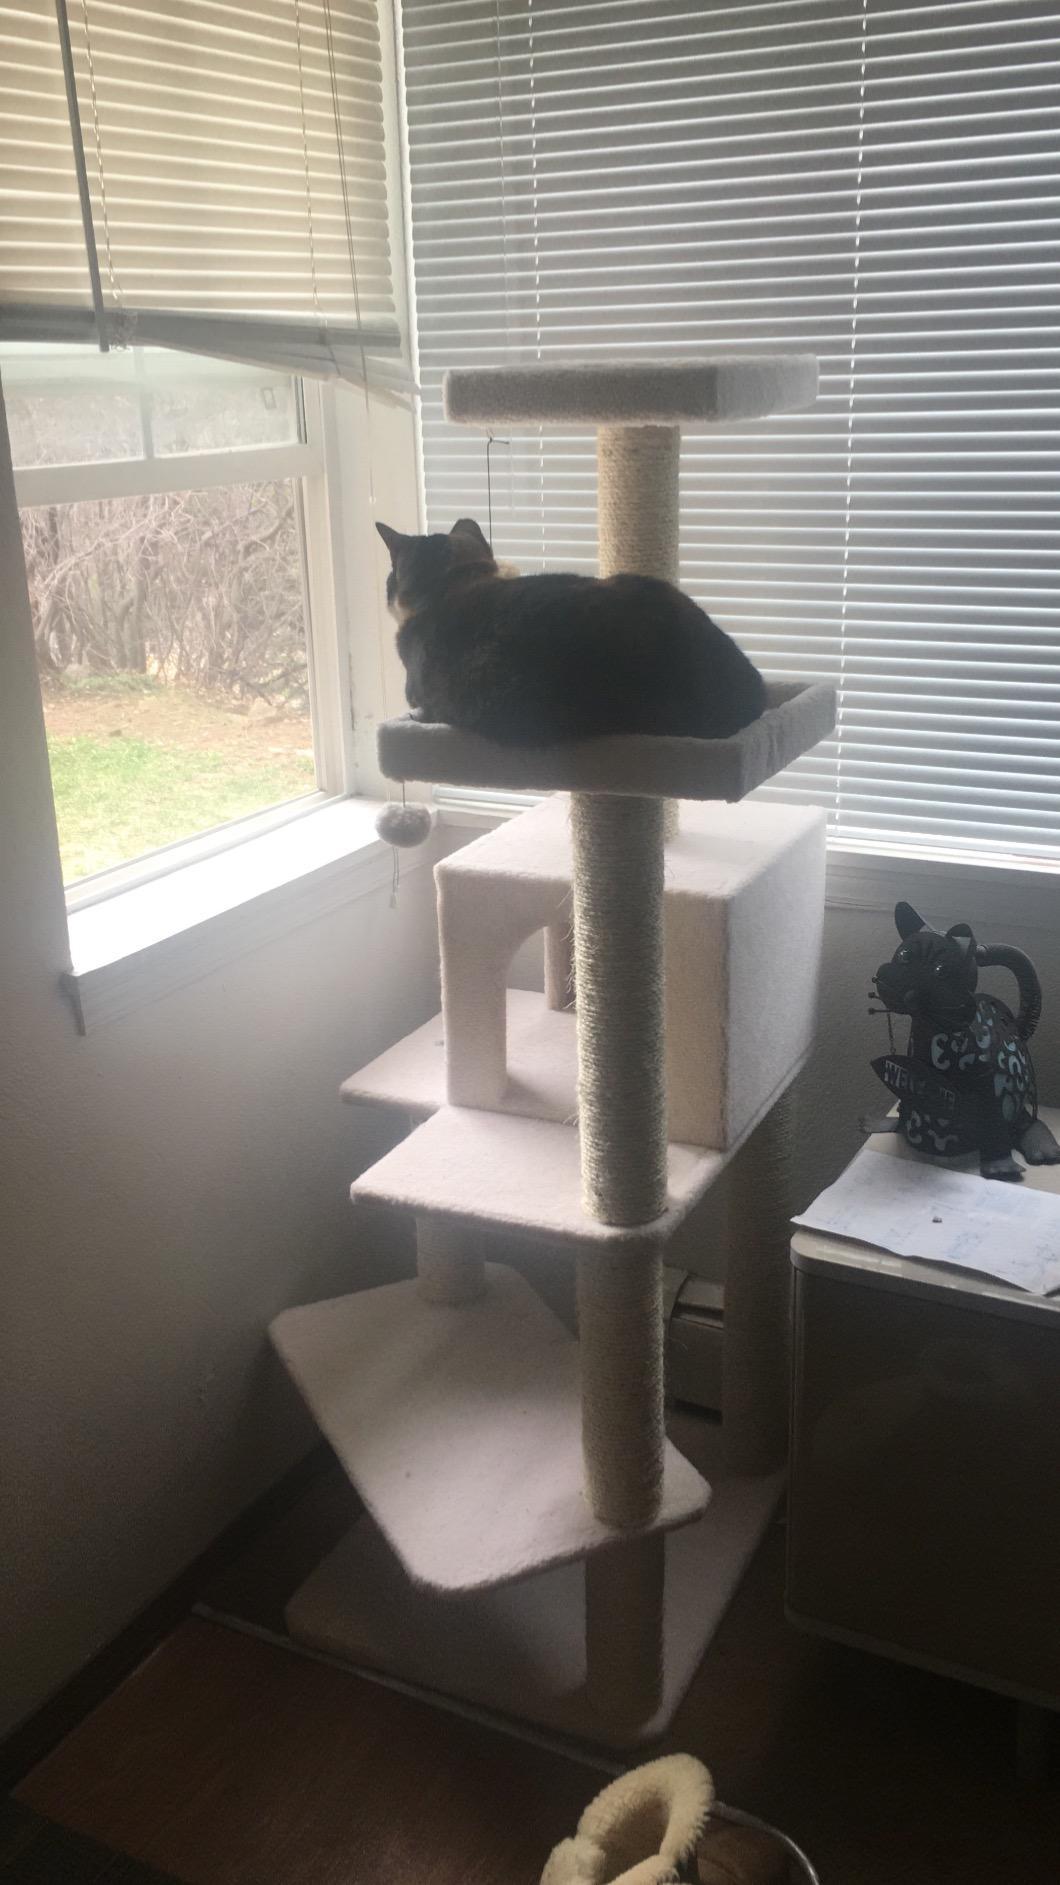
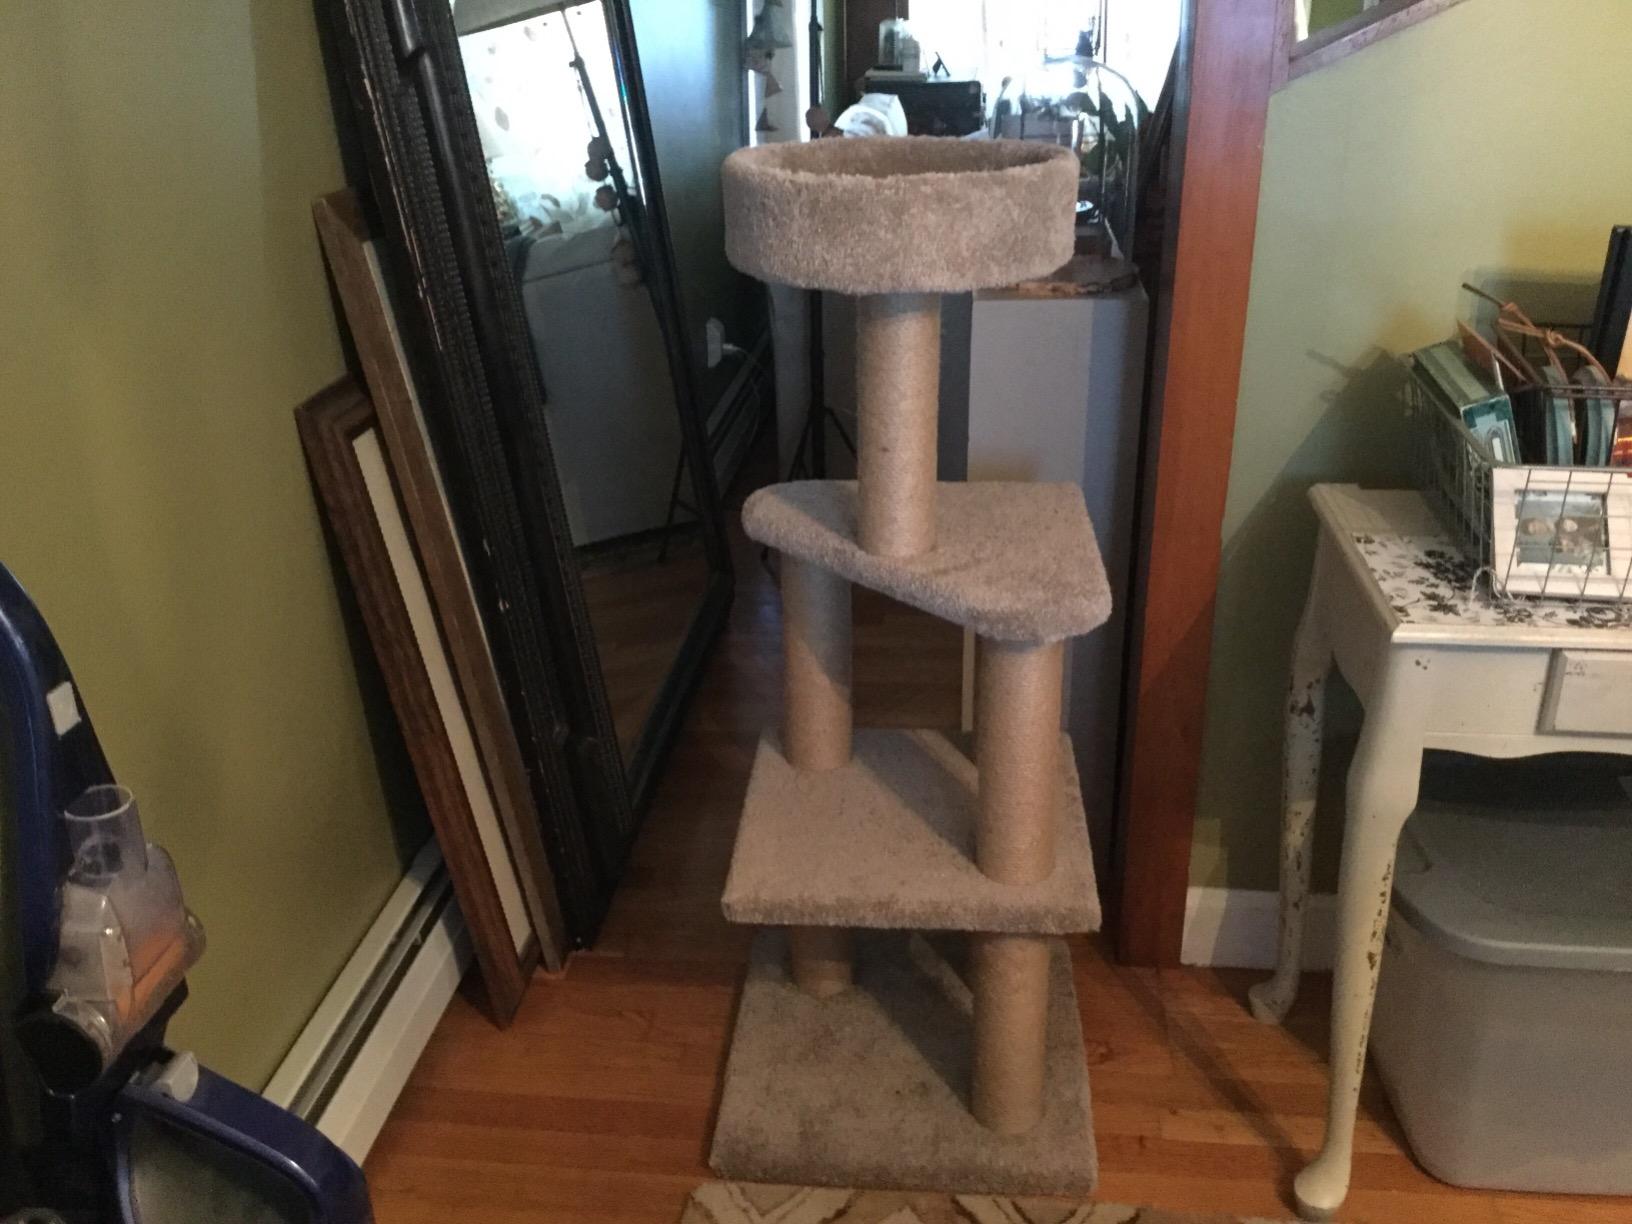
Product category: items_cat tree
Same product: no